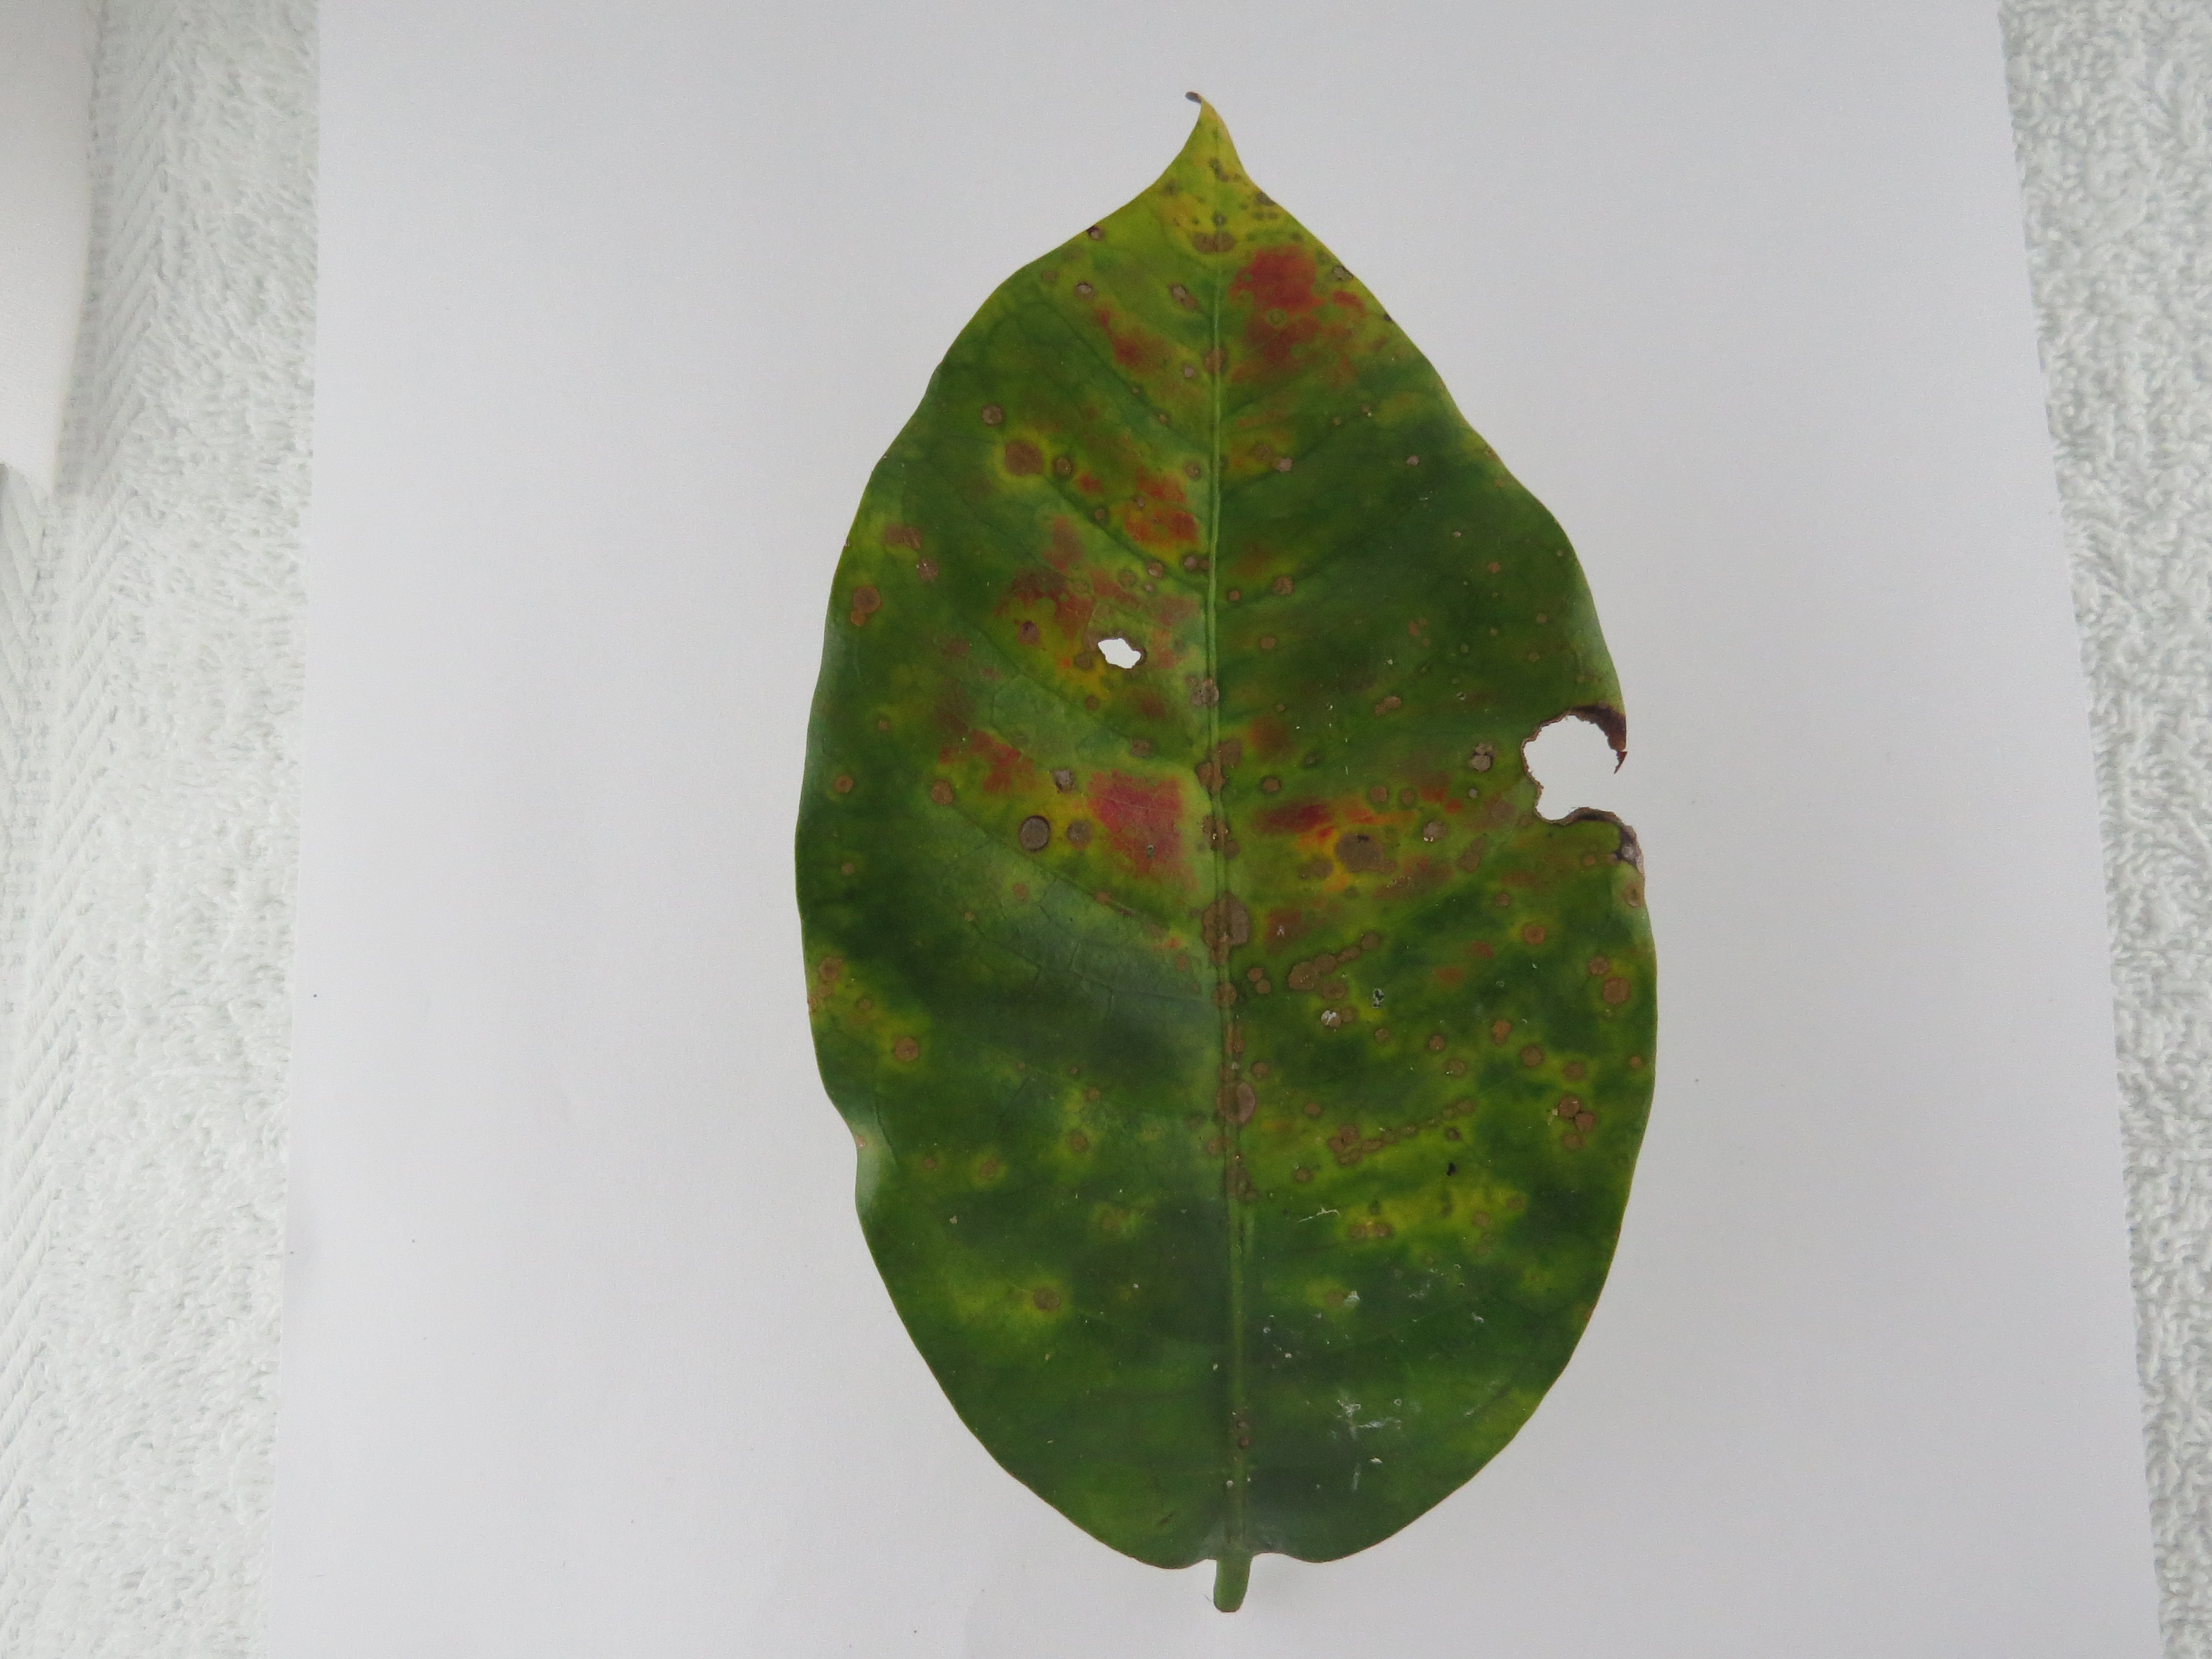
Label: phosphorus-P